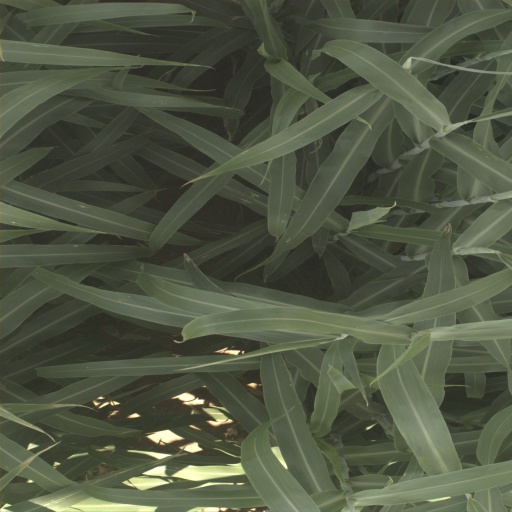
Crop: sorghum